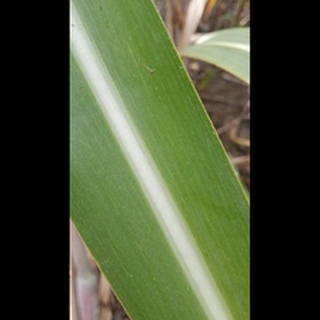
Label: healthy_sugarcane